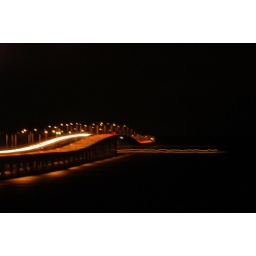
long exposure of a bridge with a boat going under